Glenn Wexler

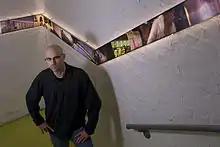
Glenn Wexler with "Transit II"

Glenn Thomas Walksler (born 1963) is an American contemporary artist based in Chicago. He is known primarily for works involving silkscreen printing and photographic site-specific installations. His Far East travels and interest in the urban environment have influenced his subject matter and themes.